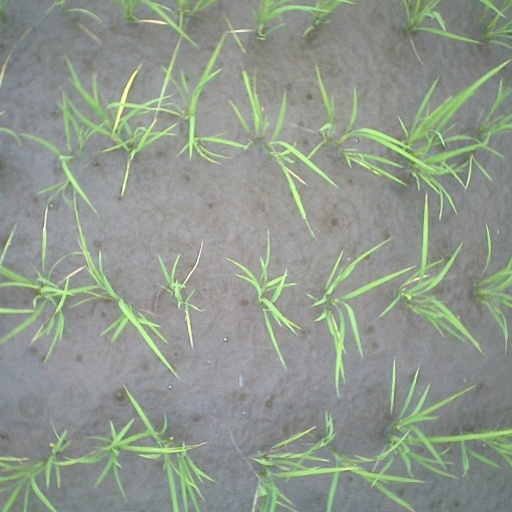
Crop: rice